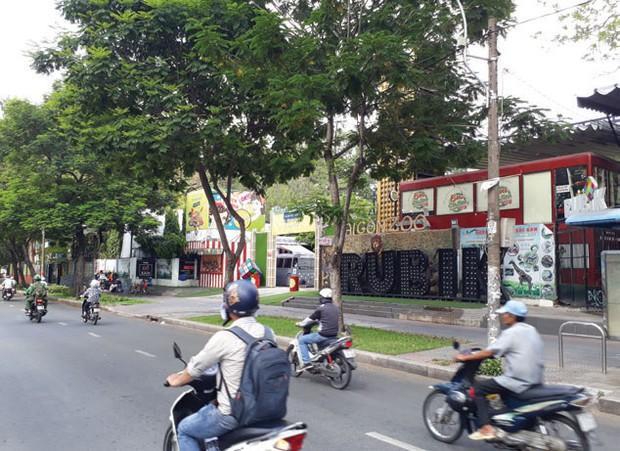
có những hàng cây xanh xuất hiện ở trên vỉa hè